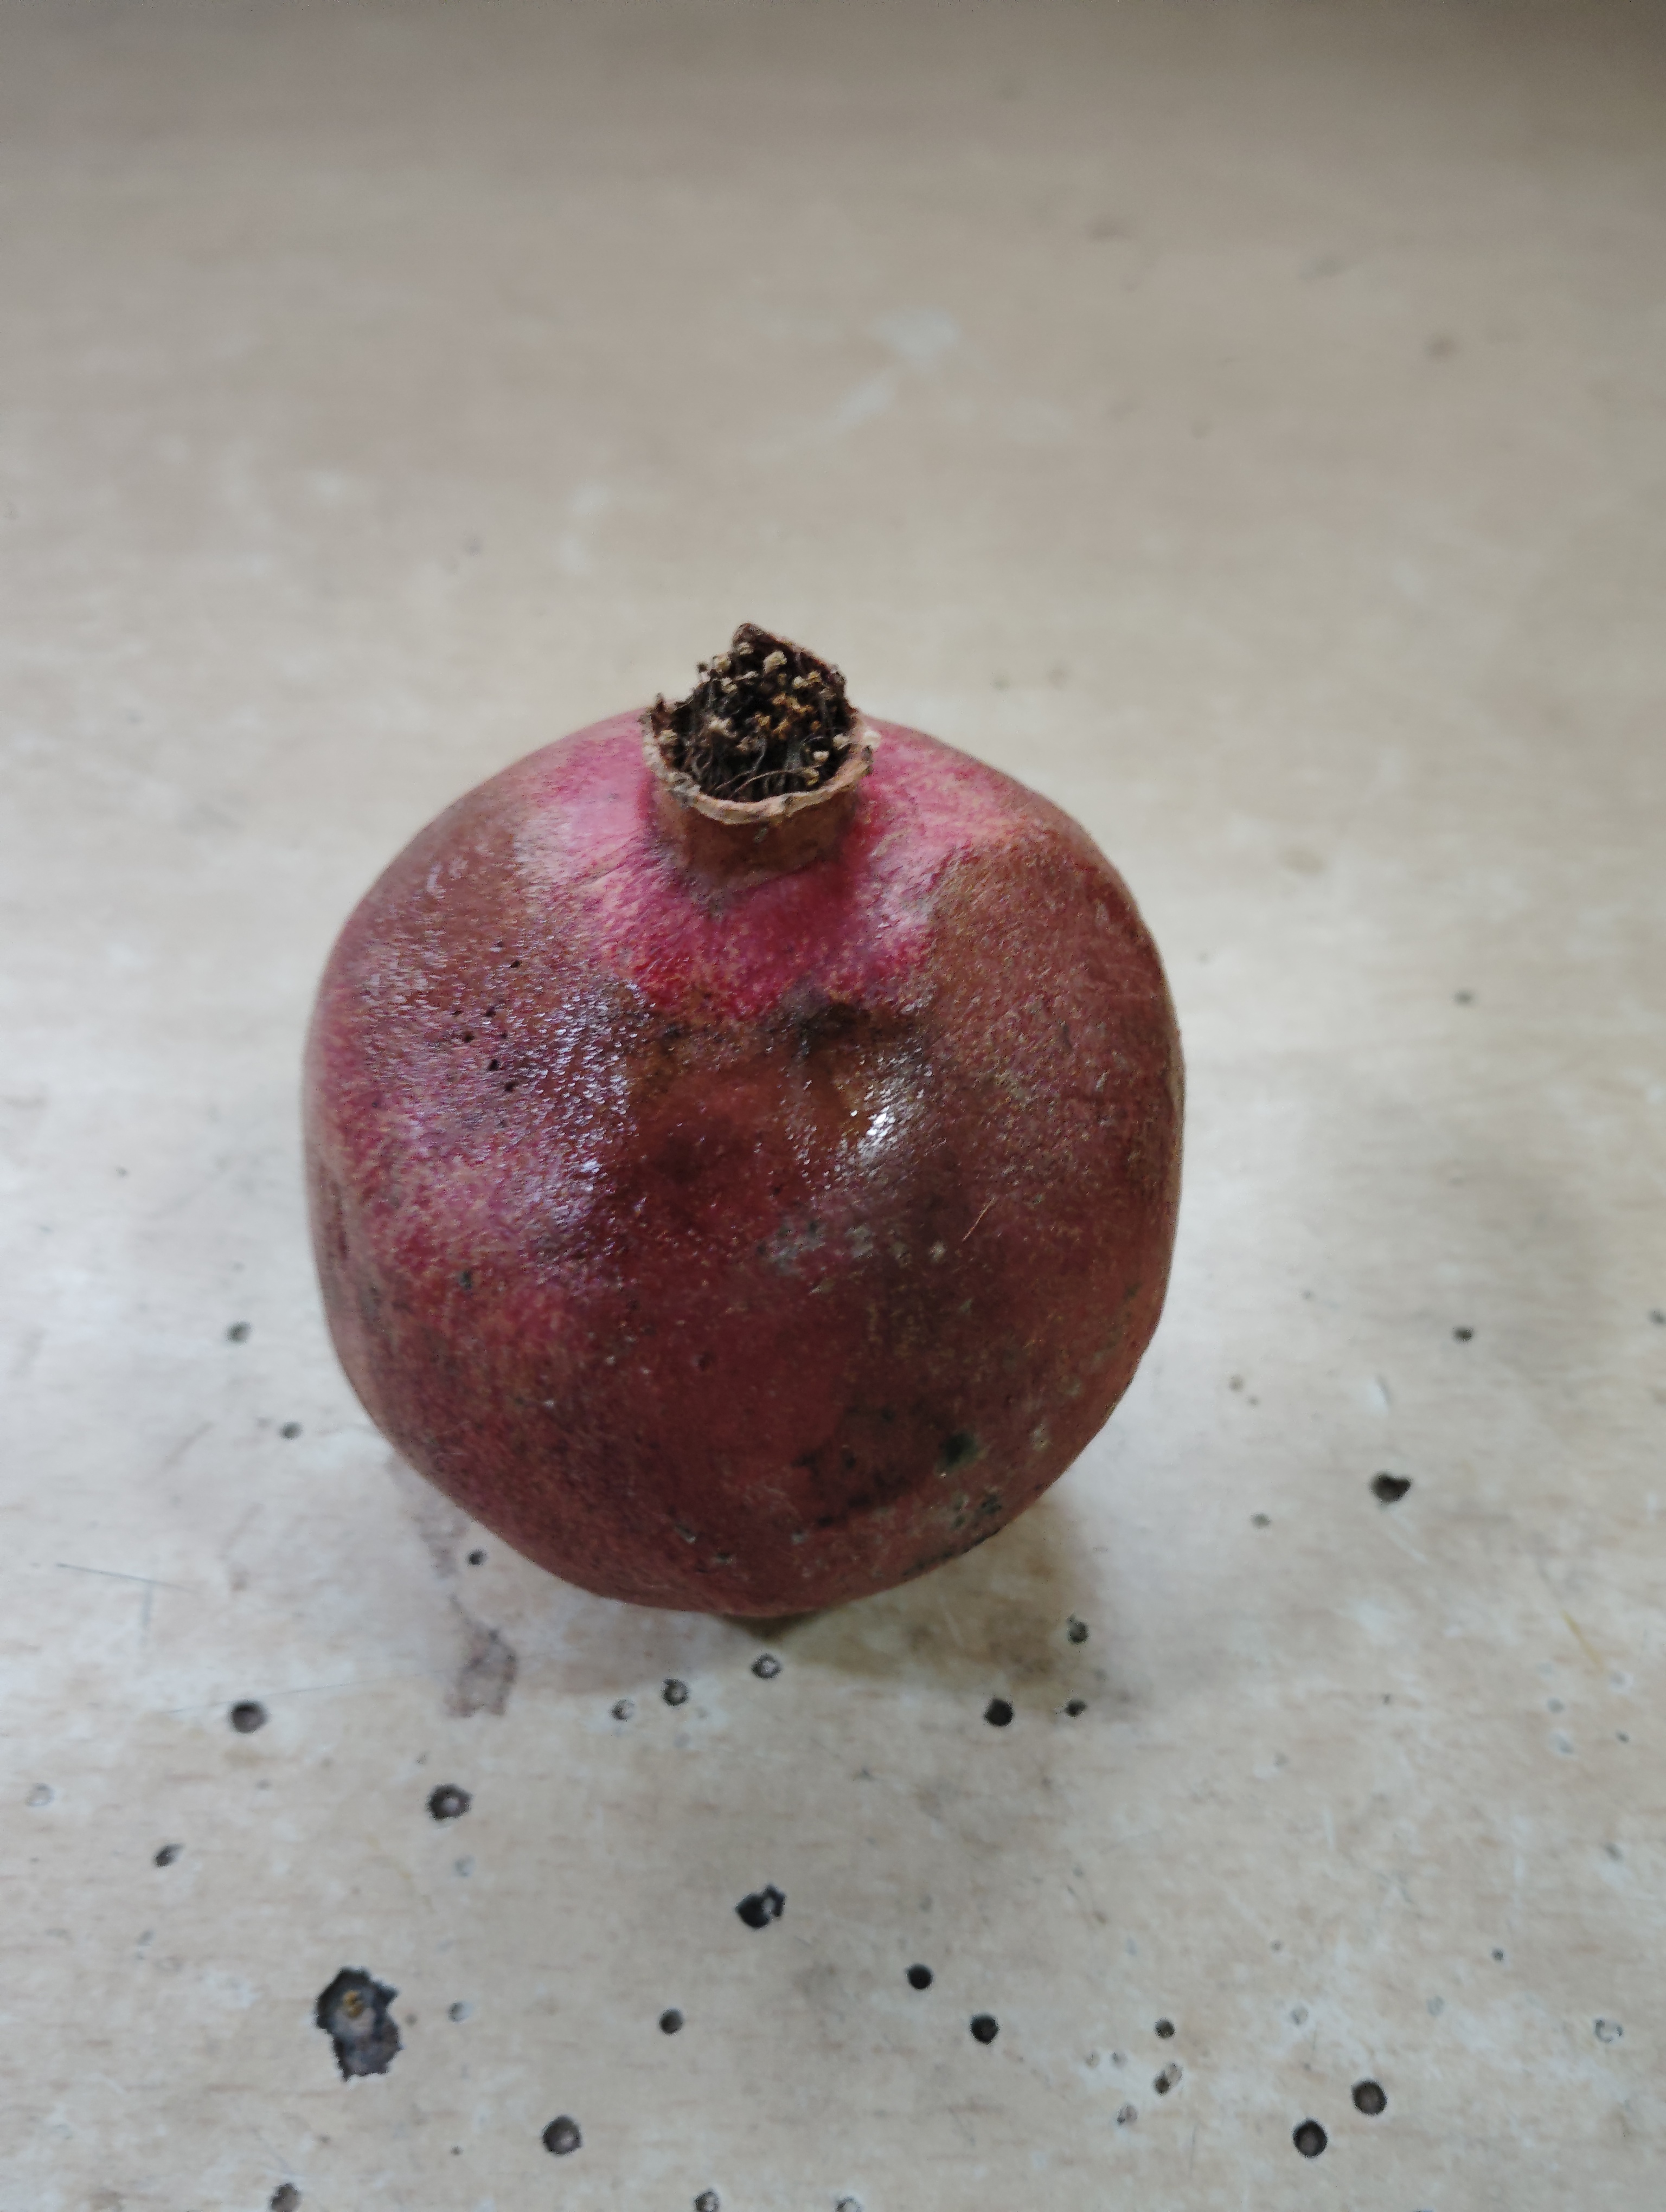
Label: Minor Defect